Michael Hodge

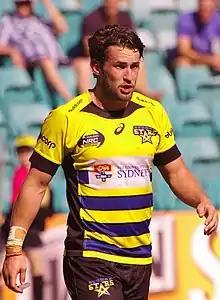

Michael Hodge (born 27 May 1989) is a former rugby union player. His regular playing position was either wing or centre. He has represented Australia national rugby sevens team and was named in the Waratahs squad ahead of the 2013 Super Rugby season. Hodge accepted a position as Head Coach for the Dallas, Texas, US based Major League Rugby (MLR) franchise the Dallas Jackals in the spring of 2021. COVID-19-related visa delays meant that Hodge was unable to move to Texas before the MLR season was due to start, leading him to withdraw from the role.